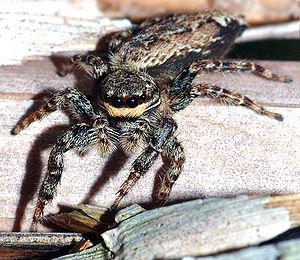
Les Salticidae sont une famille d'araignées aranéomorphes.